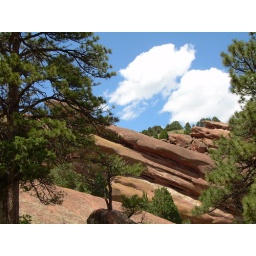
views from the red rocks ampitheater in denver